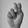
ASL letter: N